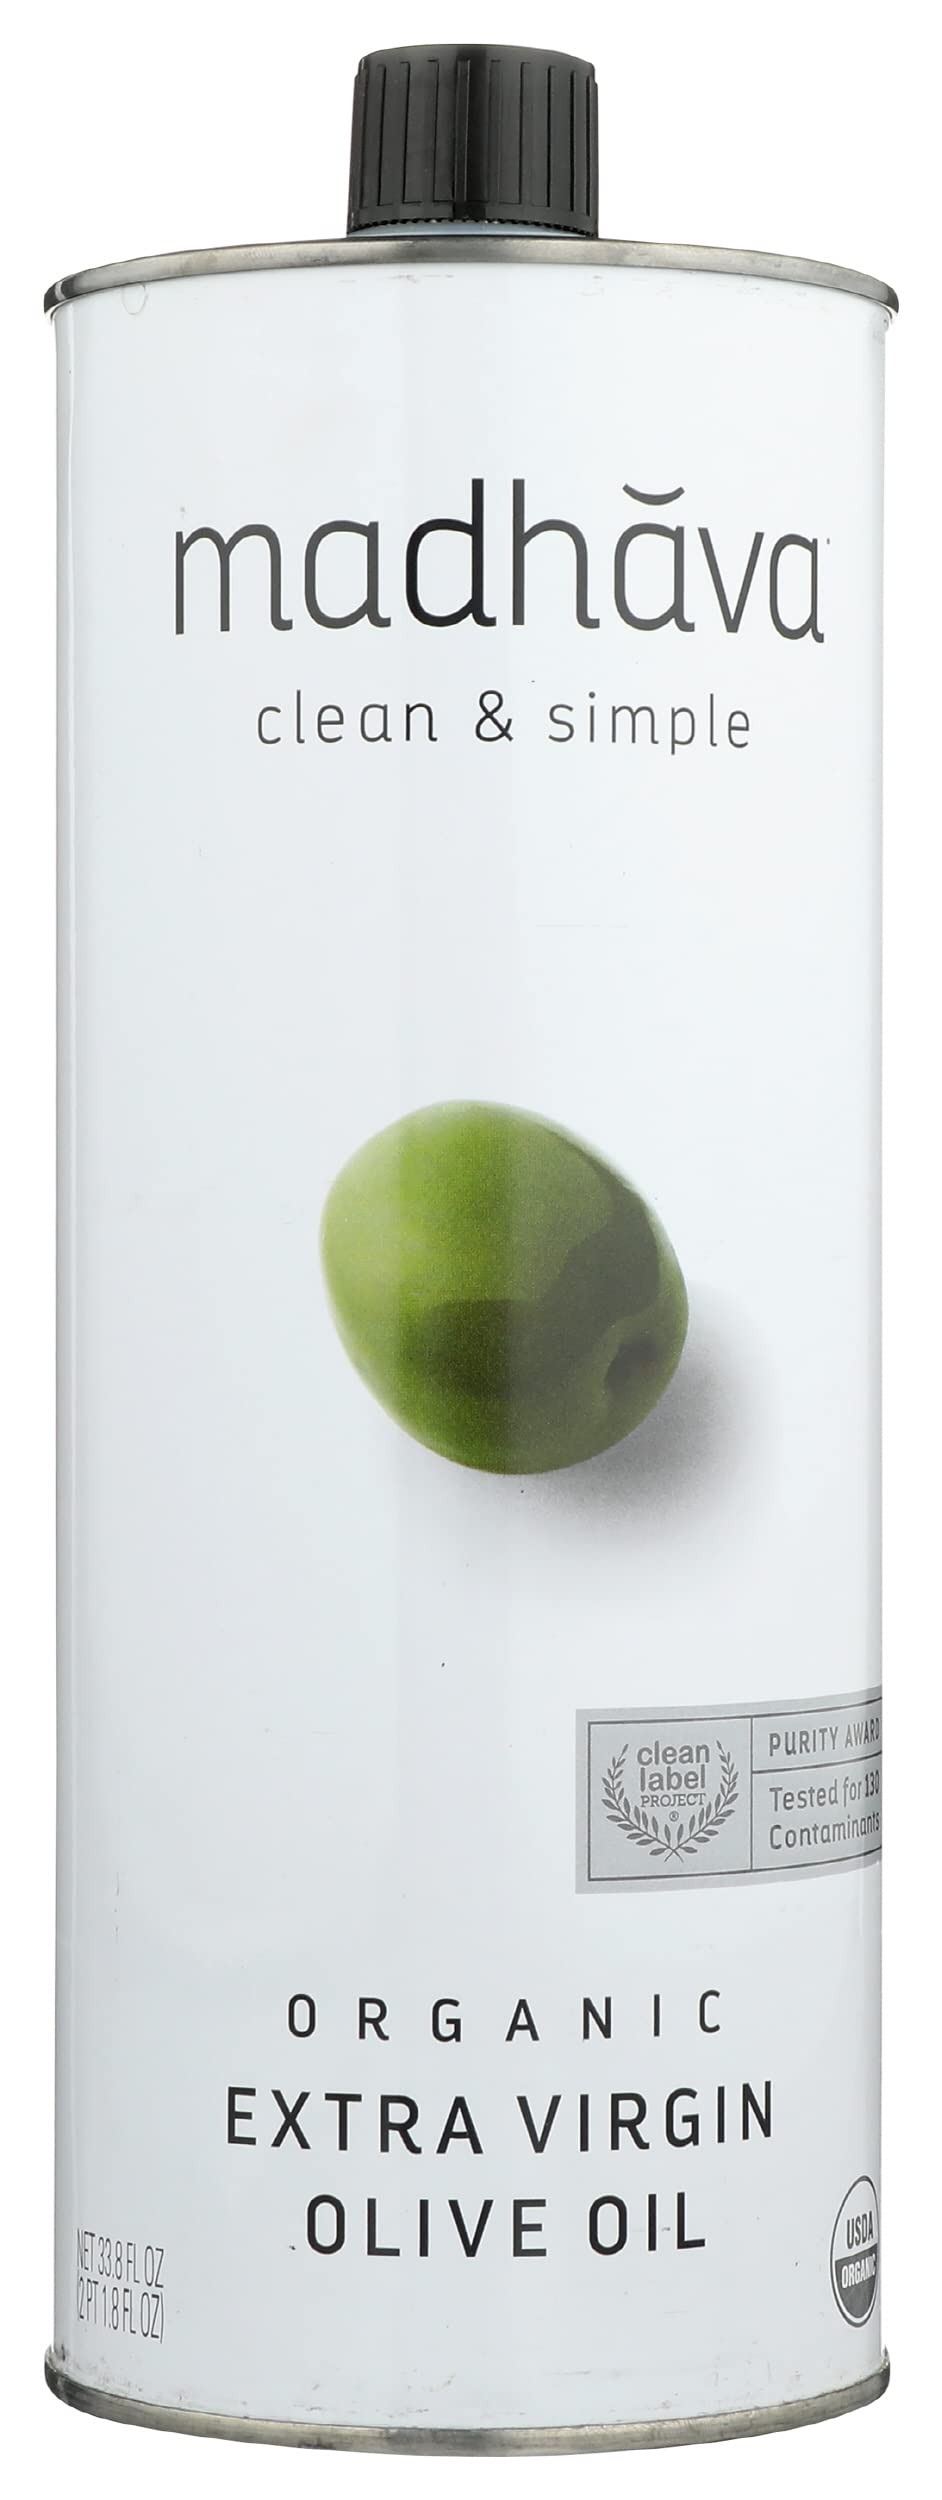
Item Name: Madhava Extra Virgin Olive Oil, Kosher, USDA Certified Organic, Non-GMO, 1 Lt, 33.8 Fluid Ounce (Pack of 6)
Bullet Point: Madhava Extra Virgin Olive Oil, Kosher, USDA Certified Organic, Non-GMO, 1 Lt, 33.8 Fluid Ounce (Pack of 6)
Value: 202.8
Unit: Fl Oz

Price: 28.22